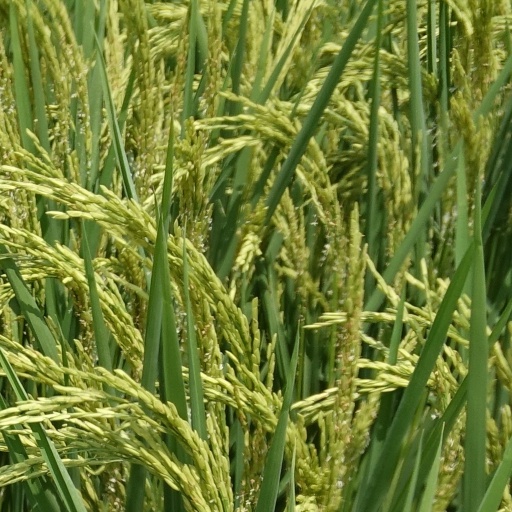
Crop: rice